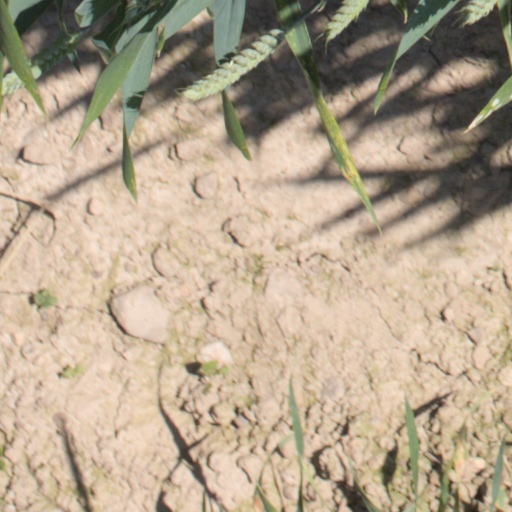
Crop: wheat